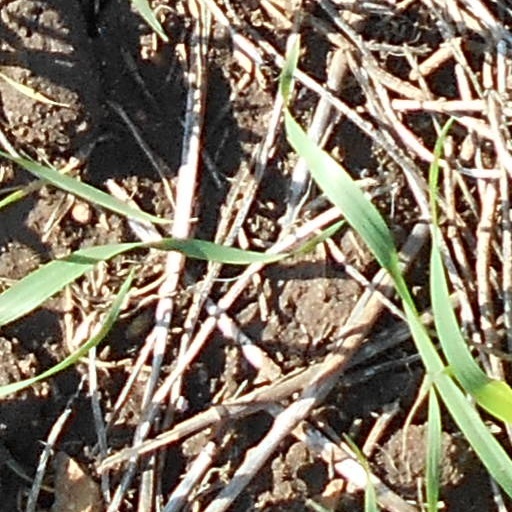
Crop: wheat